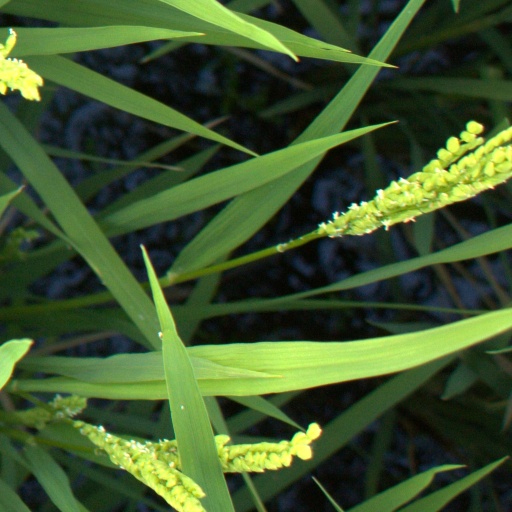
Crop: rice